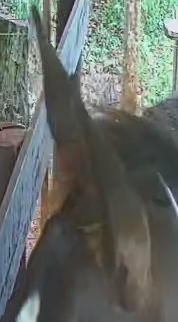
Face region: ears (position_of_ears)
Pain indicator: not_present